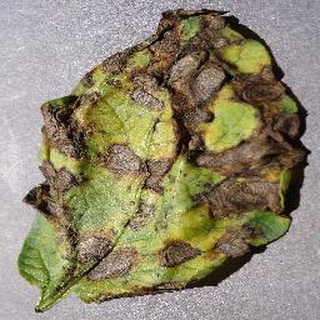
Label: potato_early_blight